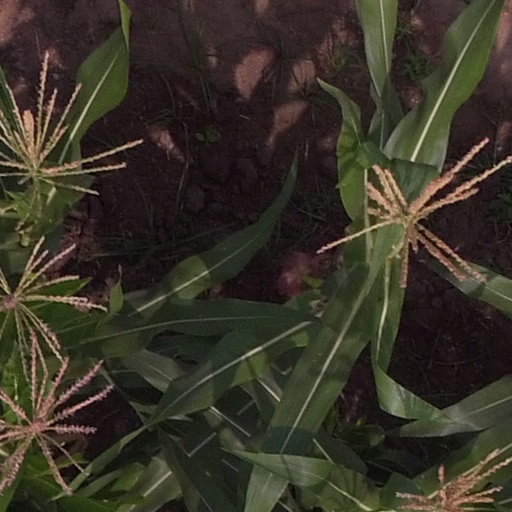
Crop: maize; corn